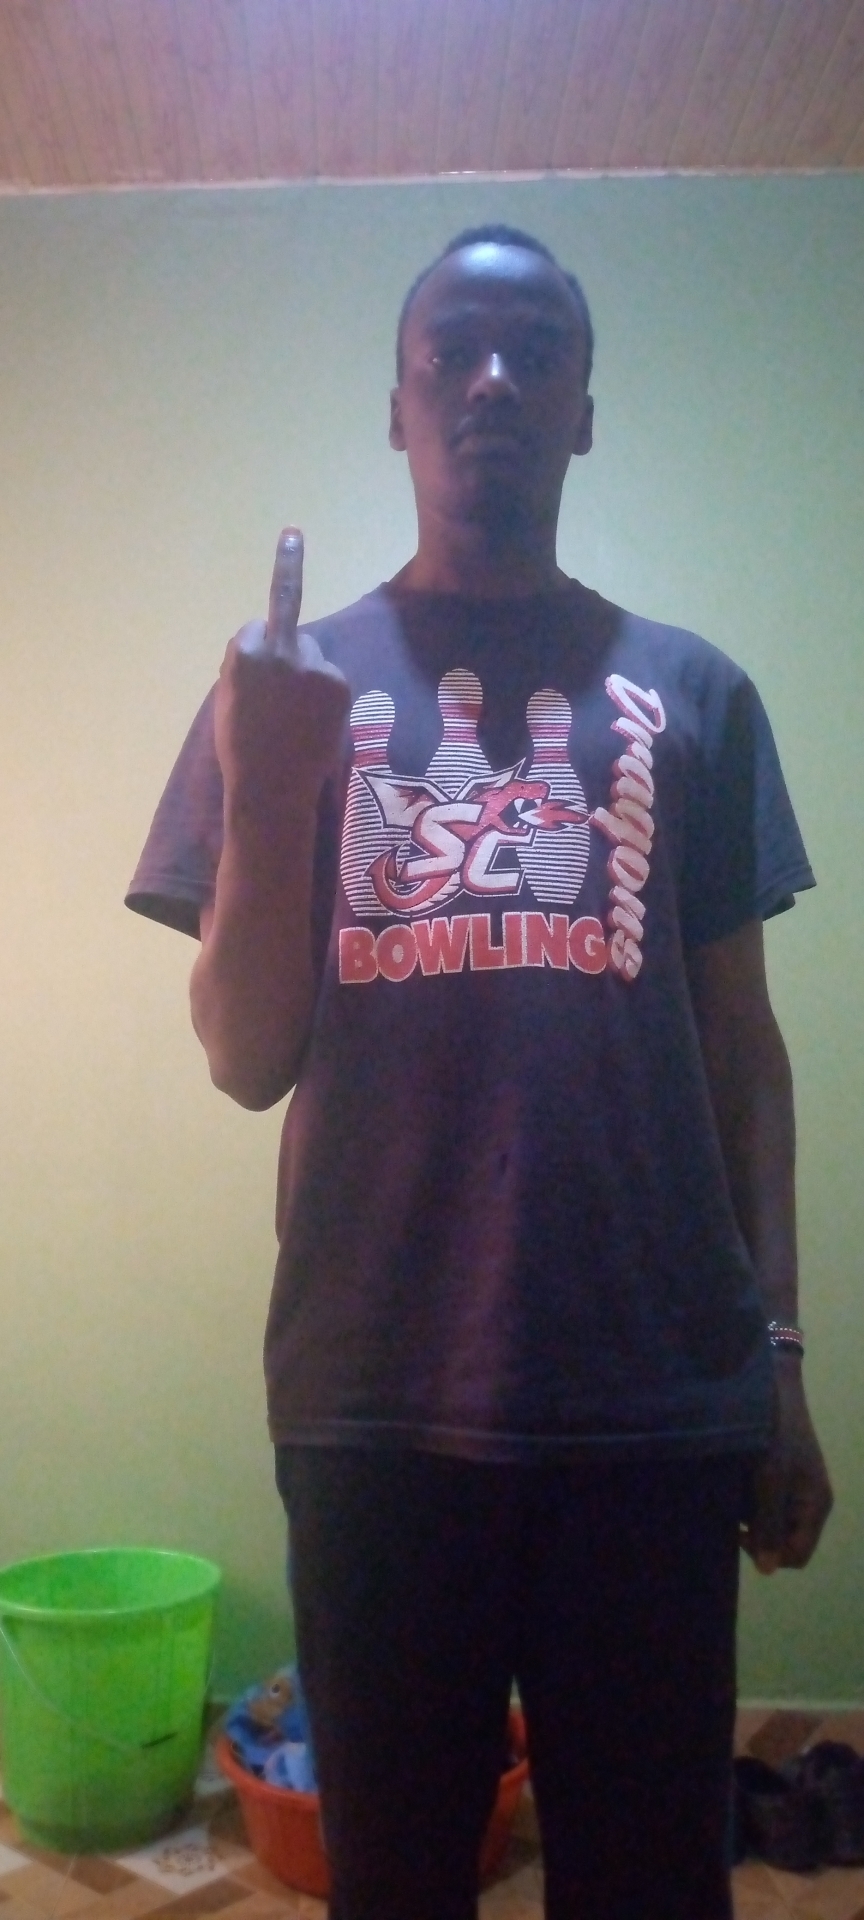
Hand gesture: middle_finger